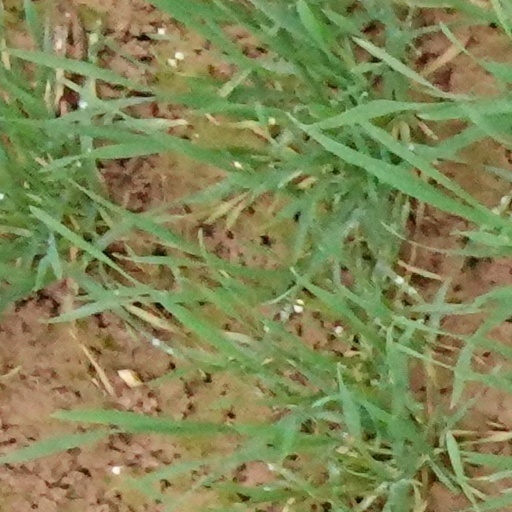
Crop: wheat